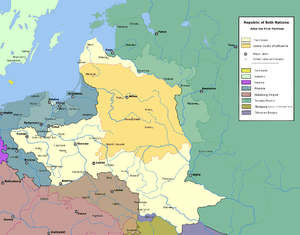
Le premier partage de la Pologne a lieu en 1772 et est le premier des trois partages qui ont mis fin à l'existence de la République des Deux Nations en 1795. La croissance de la puissance de l'Empire russe, menaçant le Royaume de Prusse et l'Empire d'Autriche des Habsbourg-Lorraine, a été le principal motif de ce premier partage. Frédéric II de Prusse conçut ce partage comme un moyen d'empêcher l'Autriche, jalouse des succès russes contre l'Empire ottoman, de se mettre en guerre. Les terres de la République des Deux Nations, y compris celle déjà contrôlées par la Russie, seront réparties entre ses voisins plus puissants - l'Autriche, la Russie et la Prusse - afin de rétablir l'équilibre des forces en Europe entre ces trois pays. La Pologne est incapable de se défendre efficacement, et avec des troupes étrangères déjà installées à l'intérieur du pays, le parlement polonais est obligé de ratifier le partage en 1773 lors de sa convocation par les trois puissances.
Le diocèse de Culm ou de Chełmno était un diocèse catholique dans le pays de Chełmno, fondé en Prusse-orientale le 29 juillet 1243 et dissous le 25 mars 1992 dans le diocèse de Pelplin.